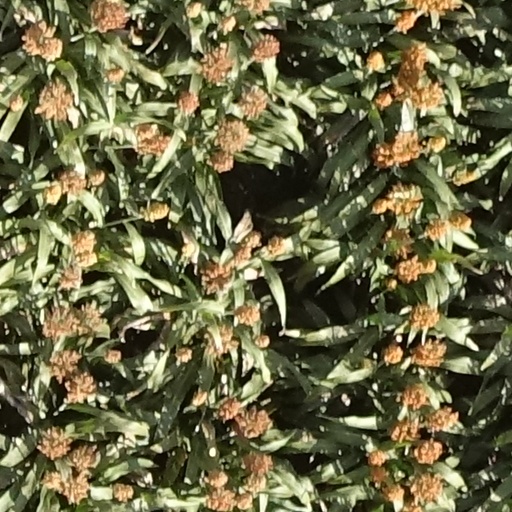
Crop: sorghum